XHCZ-FM

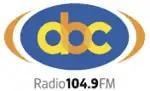
Final logo as ABC Radio

XECZ-AM began operations in 1934 and received its full concession in 1944, it is the first radio station to begin operations in San Luis Potosí. It was owned by Zeferino Zaragoza Jiménez and broadcast on 1430 kHz, soon moving to 960. In 1950 ownership passed to Radiodifusoras Mexicanas, S.A., and in 1999, Radiodifusoras Mexicanas, then owned by GAPE, sold to OEM.